General Union of Neighbourhood Associations of Macau

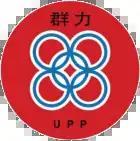
Logo of Union for Promoting Progress

GUNA formed the party list of Union for Promoting Progress (UNIPRO) for legislative elections. In the 2017 legislative election, the party won 12.65 percent of the popular vote and 2 of the 14 popularly elected seats.